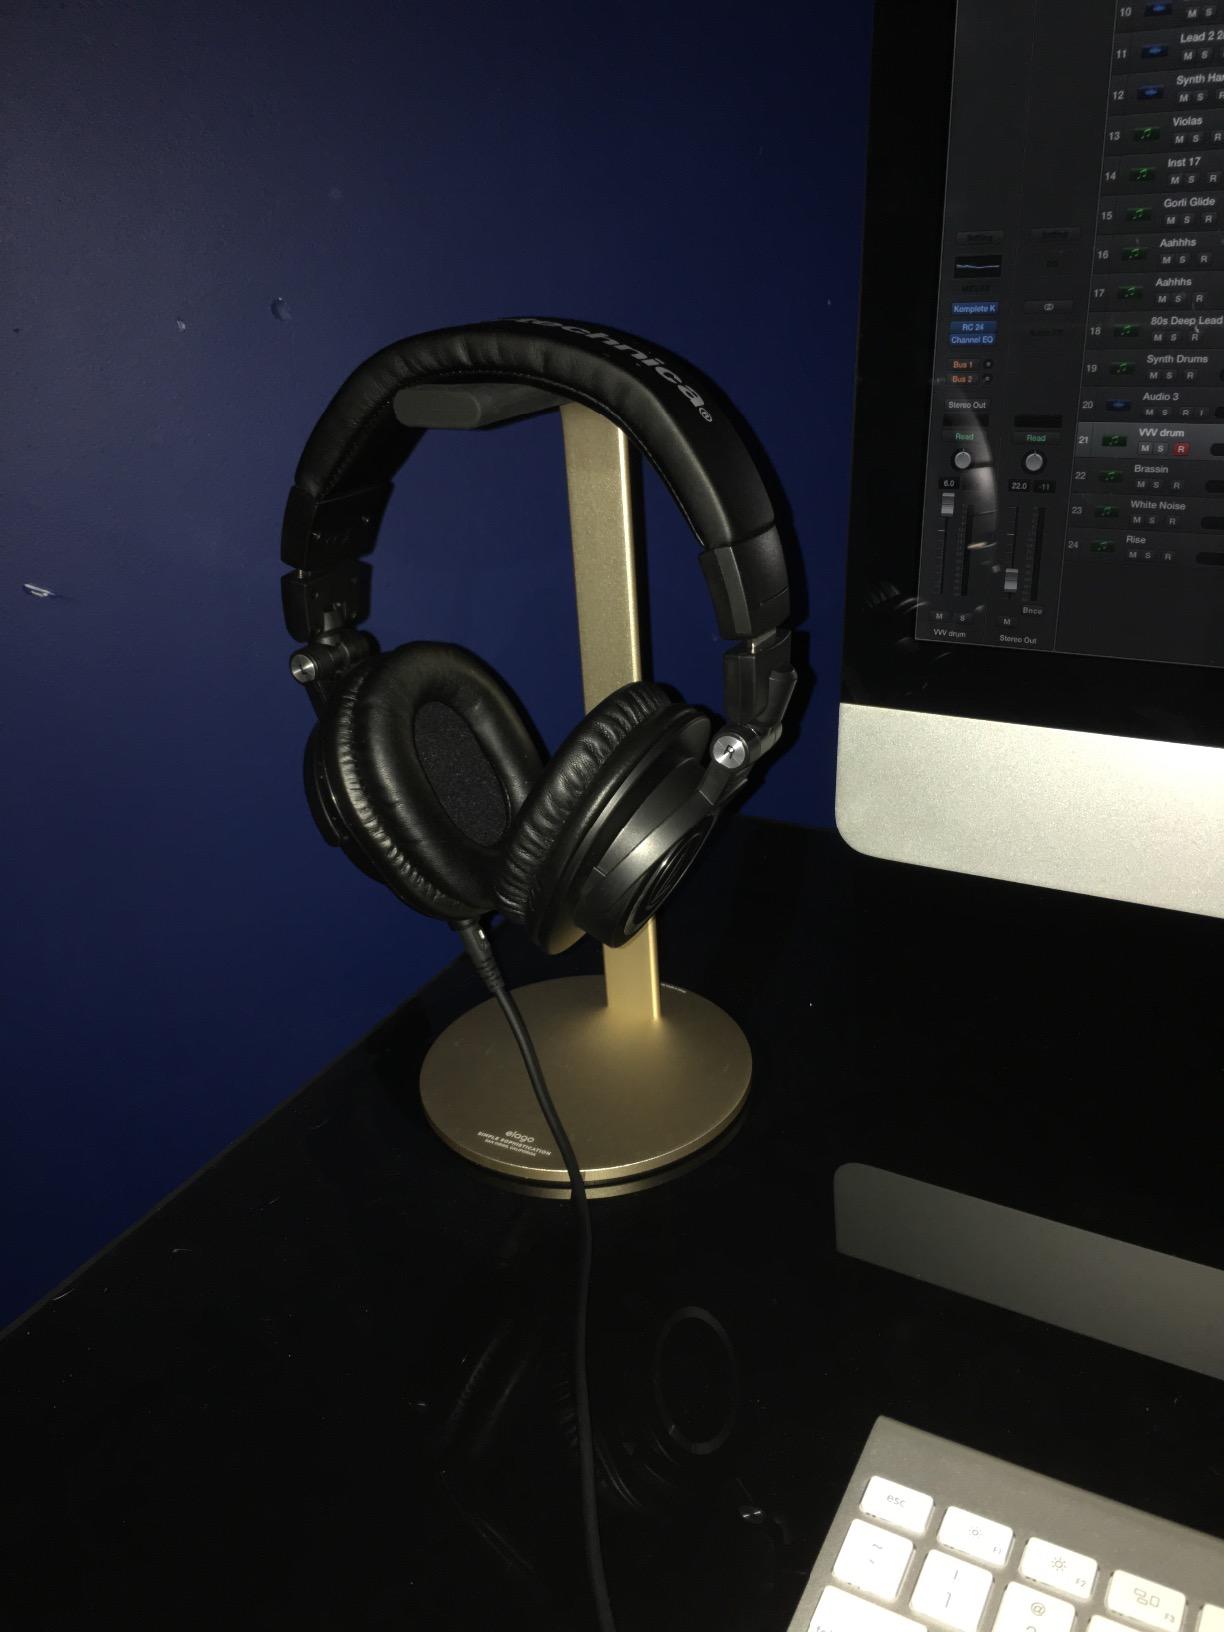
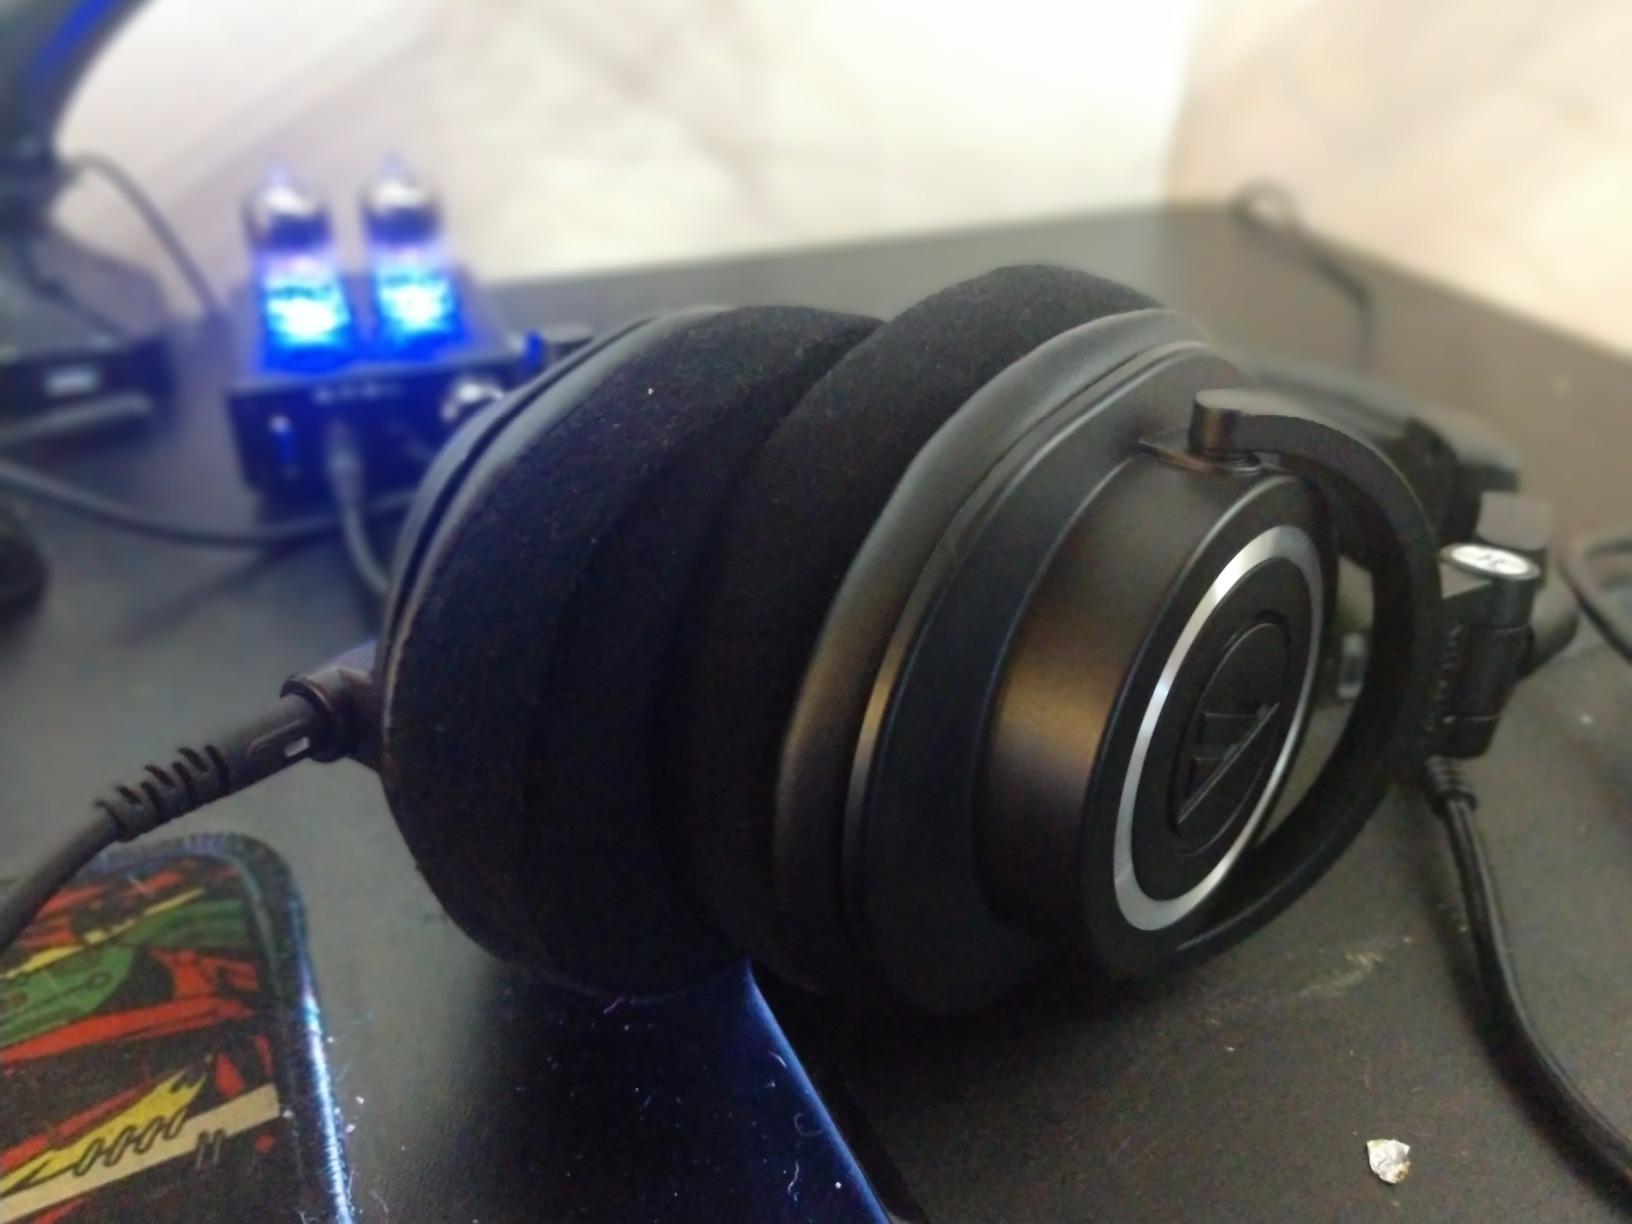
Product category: headphones
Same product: yes